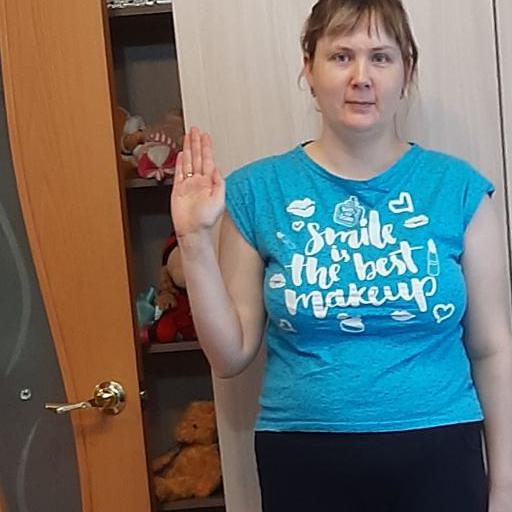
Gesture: stop